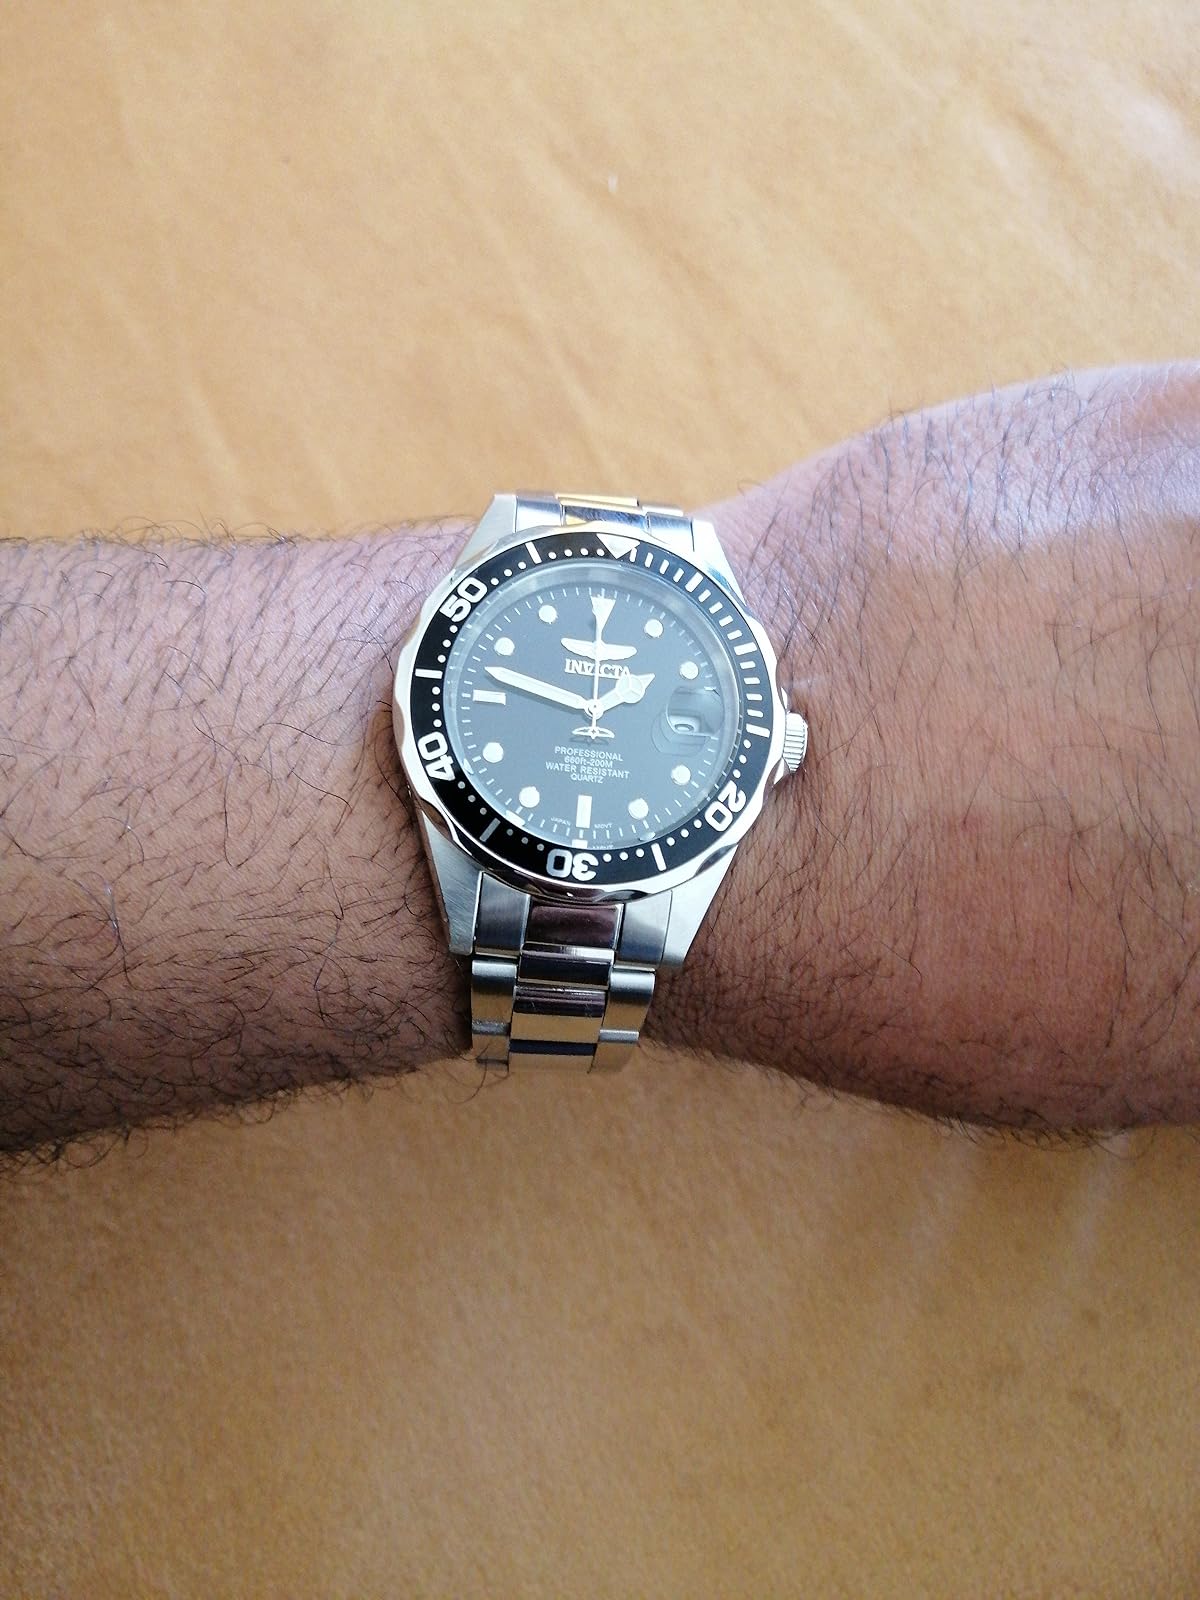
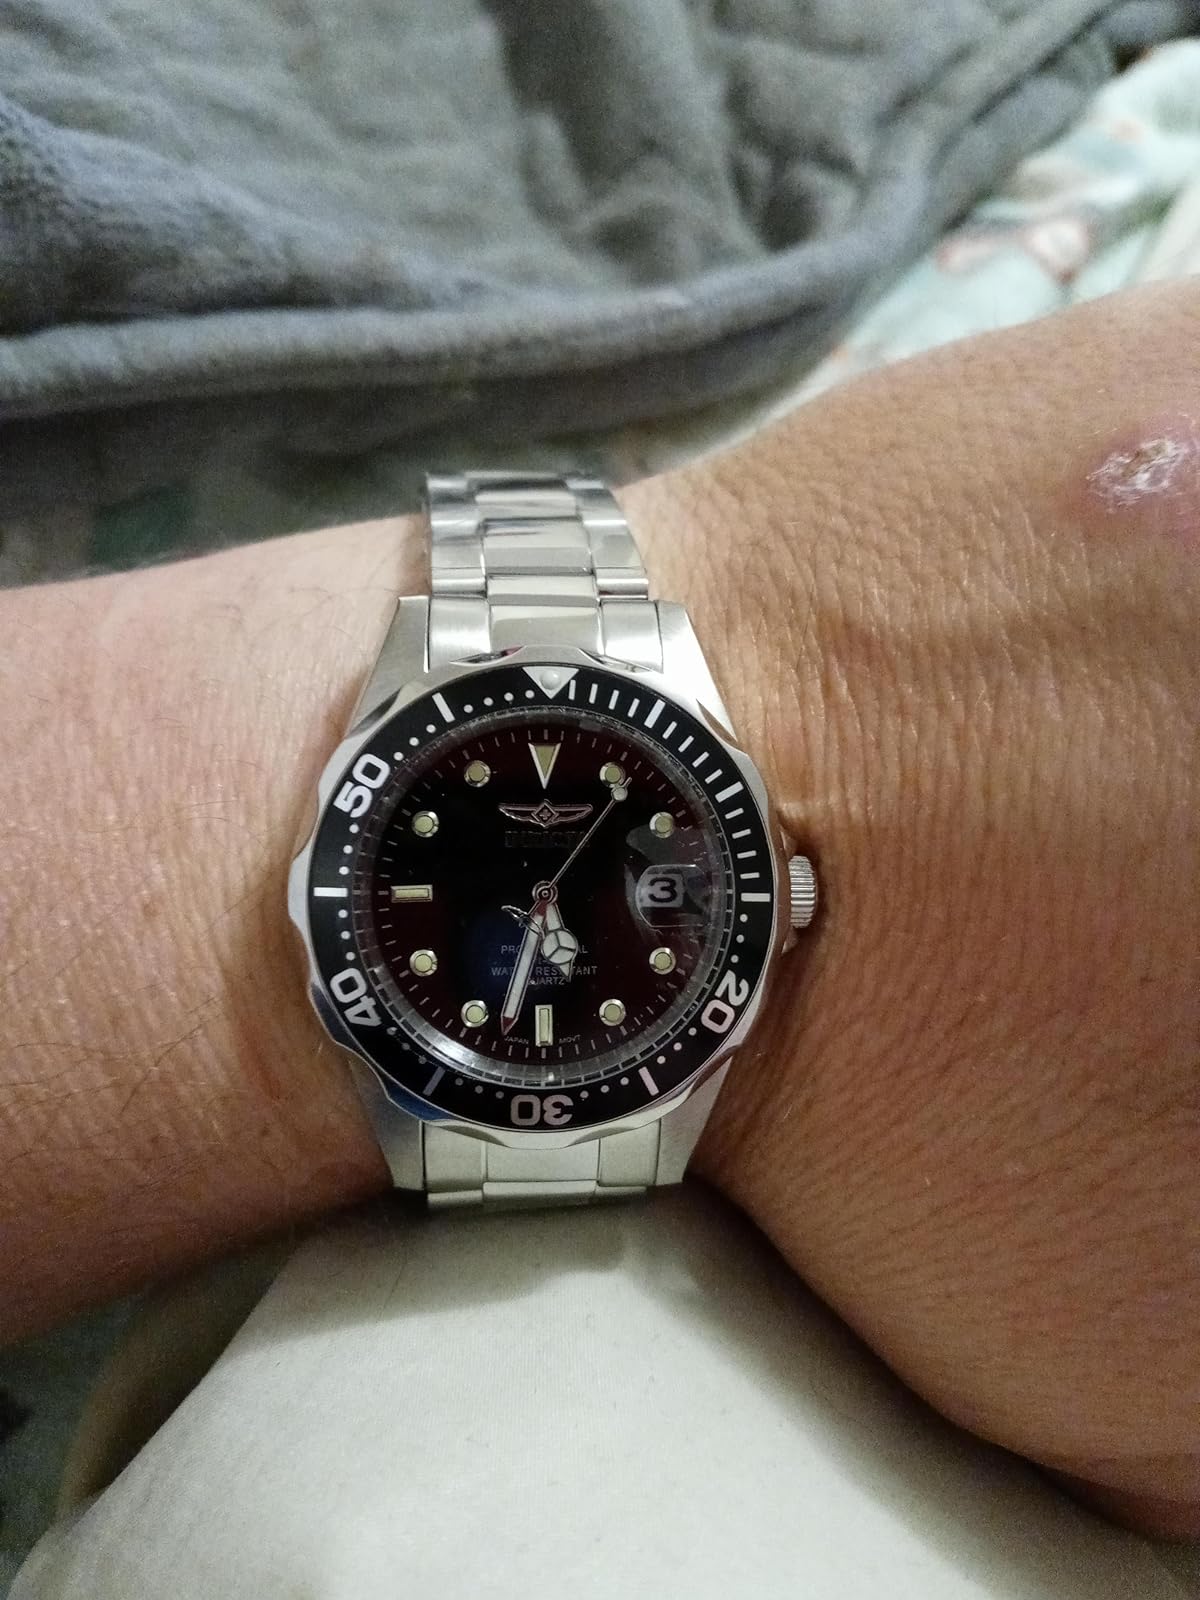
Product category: accessories_watch
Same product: yes